Milt Bruhn

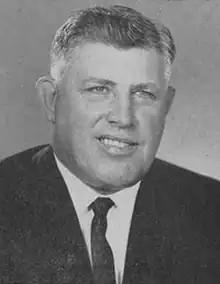

Milton Caspar Bruhn (July 28, 1912 – May 14, 1991) was an American football player and coach. He served as the head coach at the University of Wisconsin–Madison from 1956 to 1966, compiling a record of 52–45–6 (.534). Bruhn led the Wisconsin Badgers to two outright Big Ten Conference championships in 1959 and 1962. His teams had two straight seven-win seasons, in 1958 and 1959, and an 8–2 record in 1962, with the two losses coming at Ohio State, 14–7, and against #1 USC, 42–37, in the 1963 Rose Bowl. Wisconsin ended the 1962 season with a #2 ranking, which remain the highest AP Poll and UPI/Coaches' Poll season-ending rankings for the Wisconsin football program in the history of these polls.